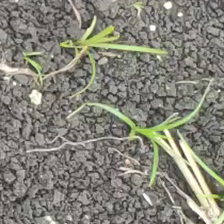
Weed species: Digitaria_SP_(Digitaria Sanguinalis )